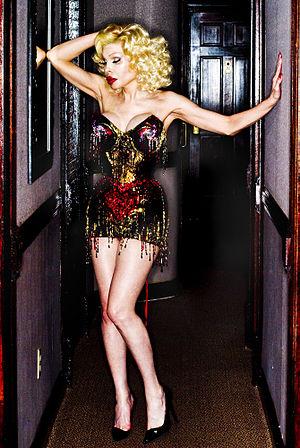
Amanda Lepore habillée d'un corset réalisé par l'élève de Mr Pearl
Amanda Lepore est une femme américaine, mannequin et chanteuse. Elle a bénéficié de sa première chirurgie plastique dès l'âge de 15 ans et a achevé sa transition durant la dernière année de lycée.
Le corset est un sous-vêtement, principalement féminin, porté du XVIᵉ siècle au XXIᵉ siècle comportant des renforts, comme des baleines, de la cordelette passepoilée ou encore un busc et destiné à modeler le buste suivant des critères esthétiques variables au fil des époques. C'est une pièce de vêtement rigidifiée qui a essentiellement deux buts : d'une part sculpter la taille pour l'adapter au vêtement porté, d'autre part maintenir la poitrine.